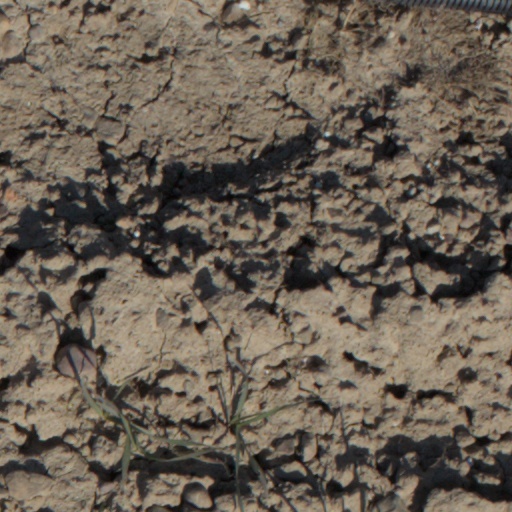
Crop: wheat